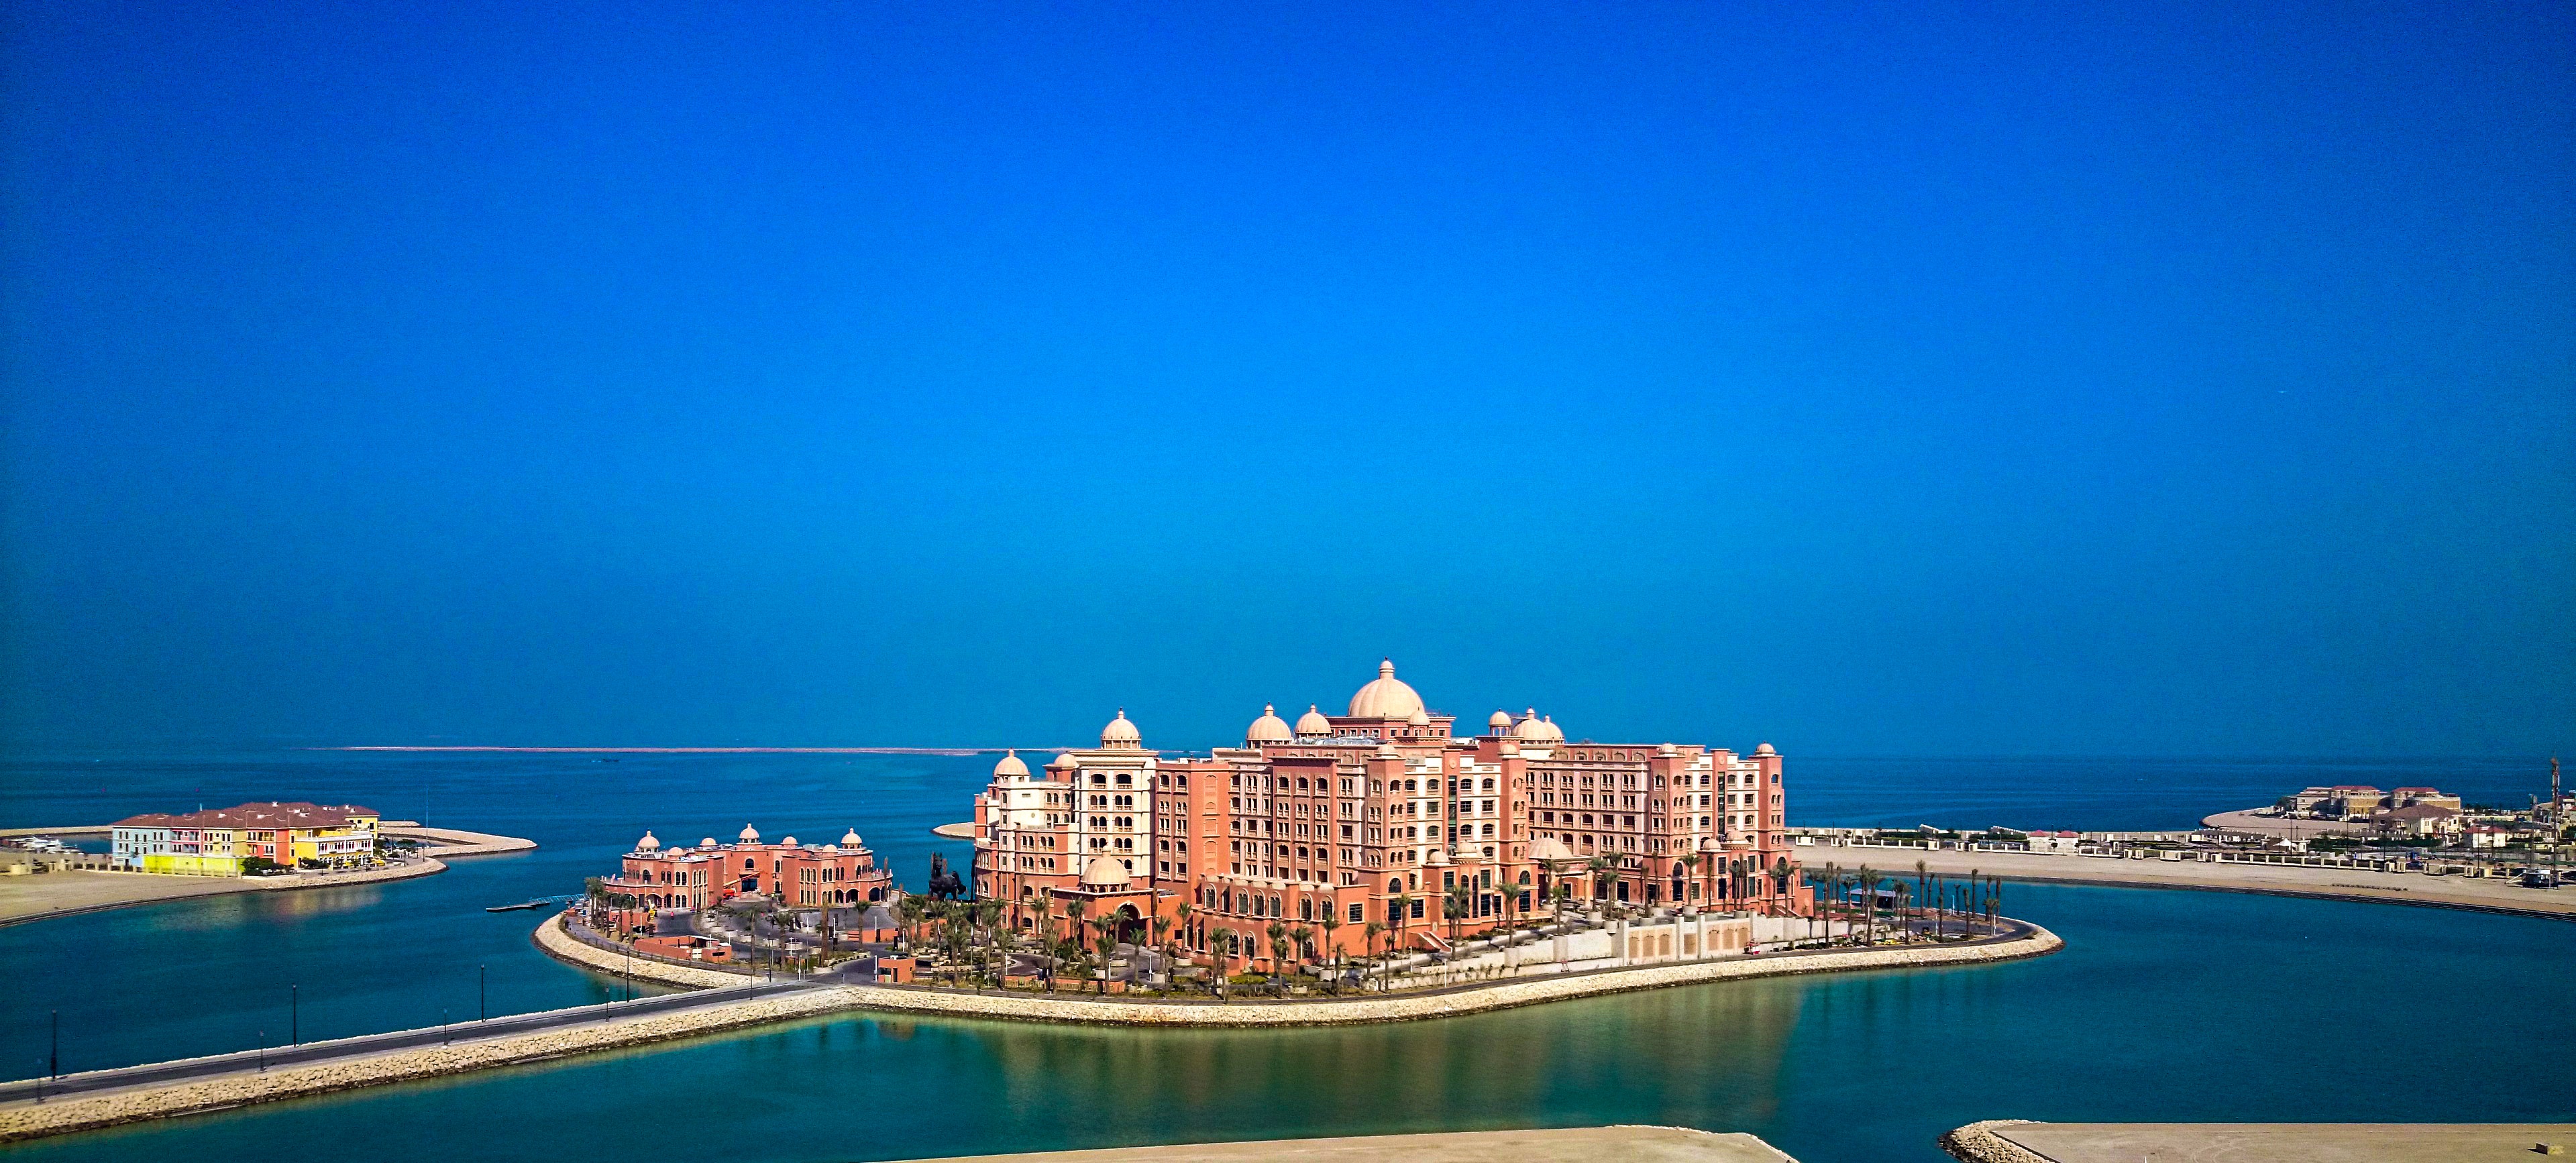
sea, ocean, horizon, architecture, sky, skyline, night, cityscape, dusk, bay, island, landmark, blue, marina, buildings